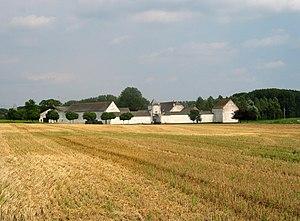
Taviers (Belgique), ferme hesbignonne fortifiée (XVIIIe siècle) dite ""Ferme du Château"" et appartenant à la famille Rigo.
Taviers est une section de la commune belge d'Éghezée située en Région wallonne dans la province de Namur.